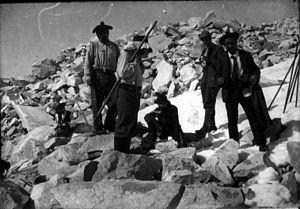
Le pic d’Aneto est le point culminant de la chaîne des Pyrénées avec une altitude de 3 404 m. Il se situe en Espagne, au nord-est de l’Aragon et de la province de Huesca, dans la comarque de Ribagorce.
Si le terme « alpinisme » est devenu synonyme d'exploit sportif, le pyrénéisme, apparu à la fin du XIXᵉ siècle, s'en est démarqué en considérant l'expérience physique de la montagne comme inséparable de l'émotion esthétique et culturelle.
Angelo Ferdinand Henri Beraldi, né le 6 février 1849 à Paris, et mort dans cette ville le 31 mars 1931, est un sous-chef de bureau au ministère de la Marine et des Colonies, homme de lettres, fondateur et président de la Société des livres, collectionneur d'estampes, bibliophile, écrivain d'art et éditeur français, officier de la Légion d'honneur.